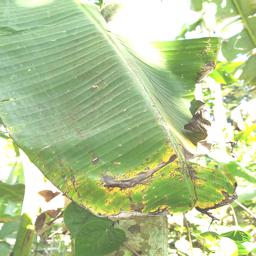
Label: JAHAJI LEAF